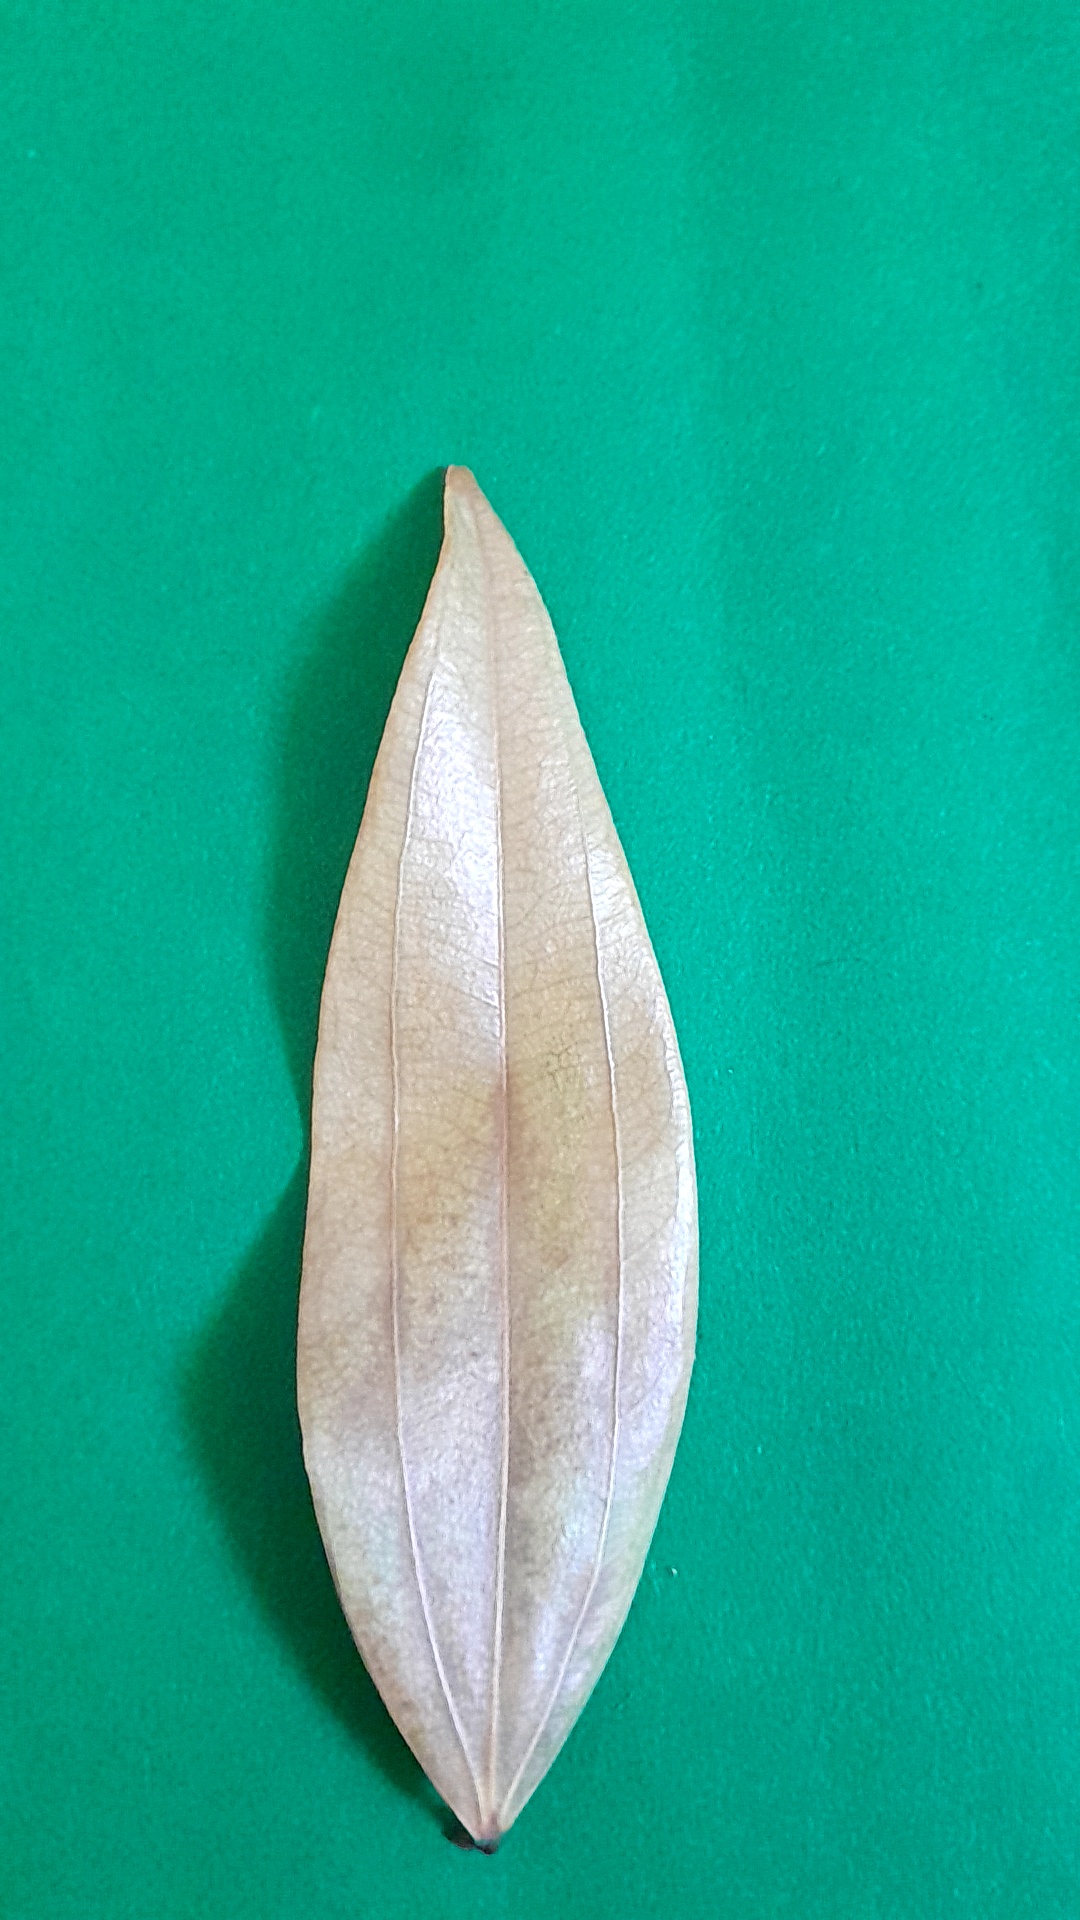
Label: Dry Leaf